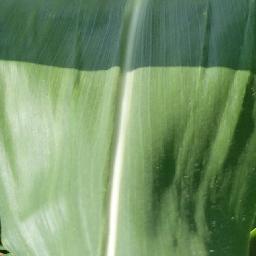
Label: Corn___healthy